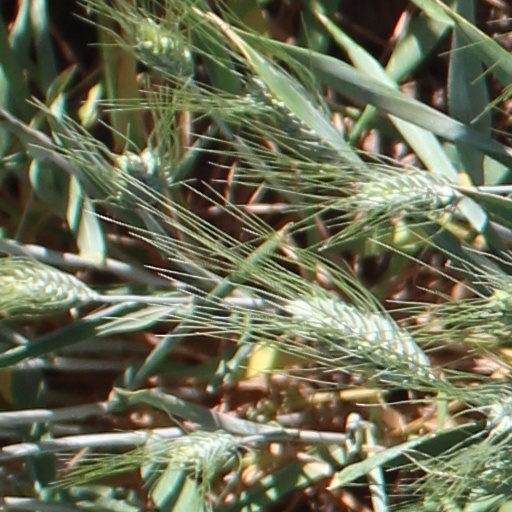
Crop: wheat